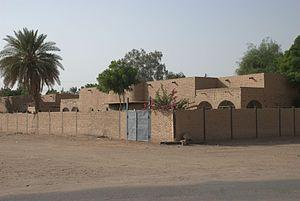
Atbara est une ville du Soudan dans l'État du Nil, à 250 km au nord de Khartoum. La ville se situe à la confluence de l'Atbara et du Nil.